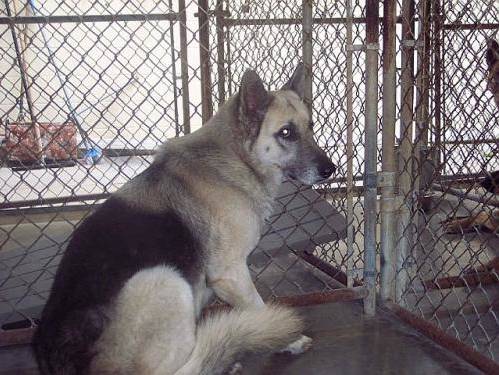
Label: dog